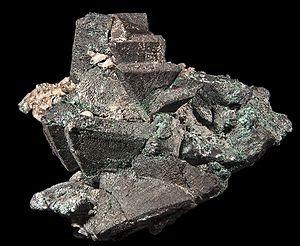
Tennantite Localité
Ci-après, se trouve une liste de [minéraux] de cuivre qui sont exploités par l'industrie du cuivre :
Une mine de cuivre est une exploitation industrielle d'un gisement de minerai de l'élément cuivre. Actuellement, le cuivre natif, élément natif jugée trop rare ne joue aucun rôle dans l'industrie minière.
La tennantite est une espèce minérale correspondant à l'arséniosulfure naturel de cuivre et de fer de formule chimique (Cu, Fe)₁₂As₄S₁₃ ou encore plus précisément Cu₆[Cu₄(Fe, Zn)₂]As₄S₁₃. Elle peut présenter en effet des traces notables de zinc Zn et parfois d'argent, alors que les impuretés les plus communes sont l'antimoine Sb, le bismuth Bi, le plomb Pb. Elle forme une série isomorphe et continue avec la tétraédrite (Cu, Fe)₁₂Sb₄S₁₃, solutions solides du groupe des cuivres gris.